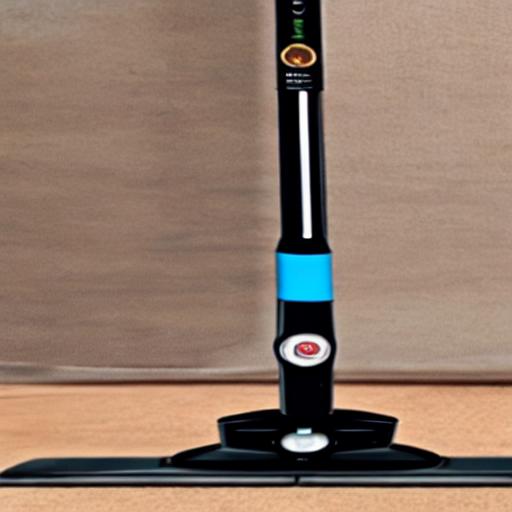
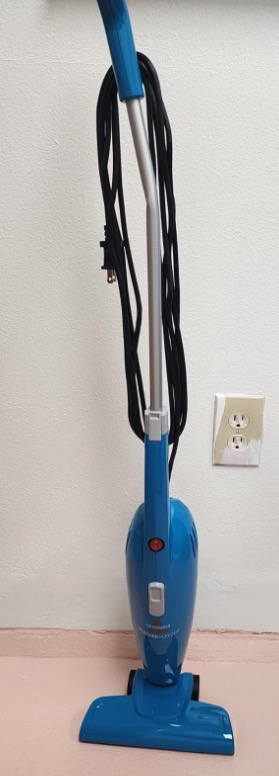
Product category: items_vacuum
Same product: no